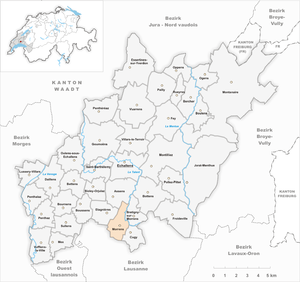
Morrens est une commune suisse du canton de Vaud, située dans le district du Gros-de-Vaud. Citée dès 1147, la commune fait partie du district d'Échallens entre 1798 et 2007. Elle est peuplée de 1 077 habitants en 2018. Son territoire, d'une surface de 366 hectares, se situe dans la région du Gros-de-Vaud, sur la ligne de partage des eaux entre le Rhône et le Rhin.